Francesco Speroni

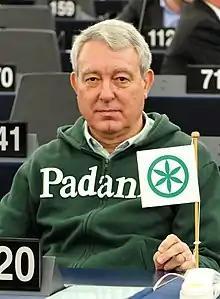
Francesco Speroni, 2014

Francesco Enrico Speroni (born 4 October 1946, in Busto Arsizio) is an Italian politician.